Middle Atlas

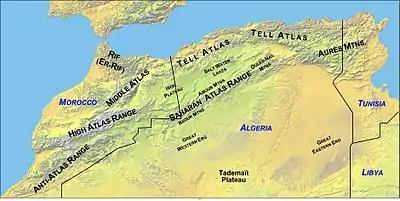
Map showing the location of the Atlas Mountains across North Africa (topographic and political)

The Middle Atlas provinces cover 23,000 km in area, and comprise 18% of the total mountainous surface of Morocco. The provinces of Khénifra, Ifrane, Boulmane, Sefrou, Khemisset, El Hajeb as well as parts of the provinces of Taza and of Beni Mellal lie in the Middle Atlas region. Béni Mellal on the Oum Er-Rbia River is designated "the doorway to the Middle Atlas".